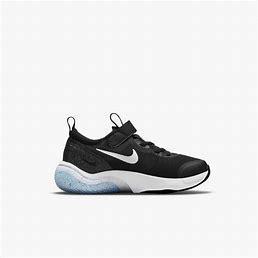
Brand: Nike
Model: Explor Next Nature